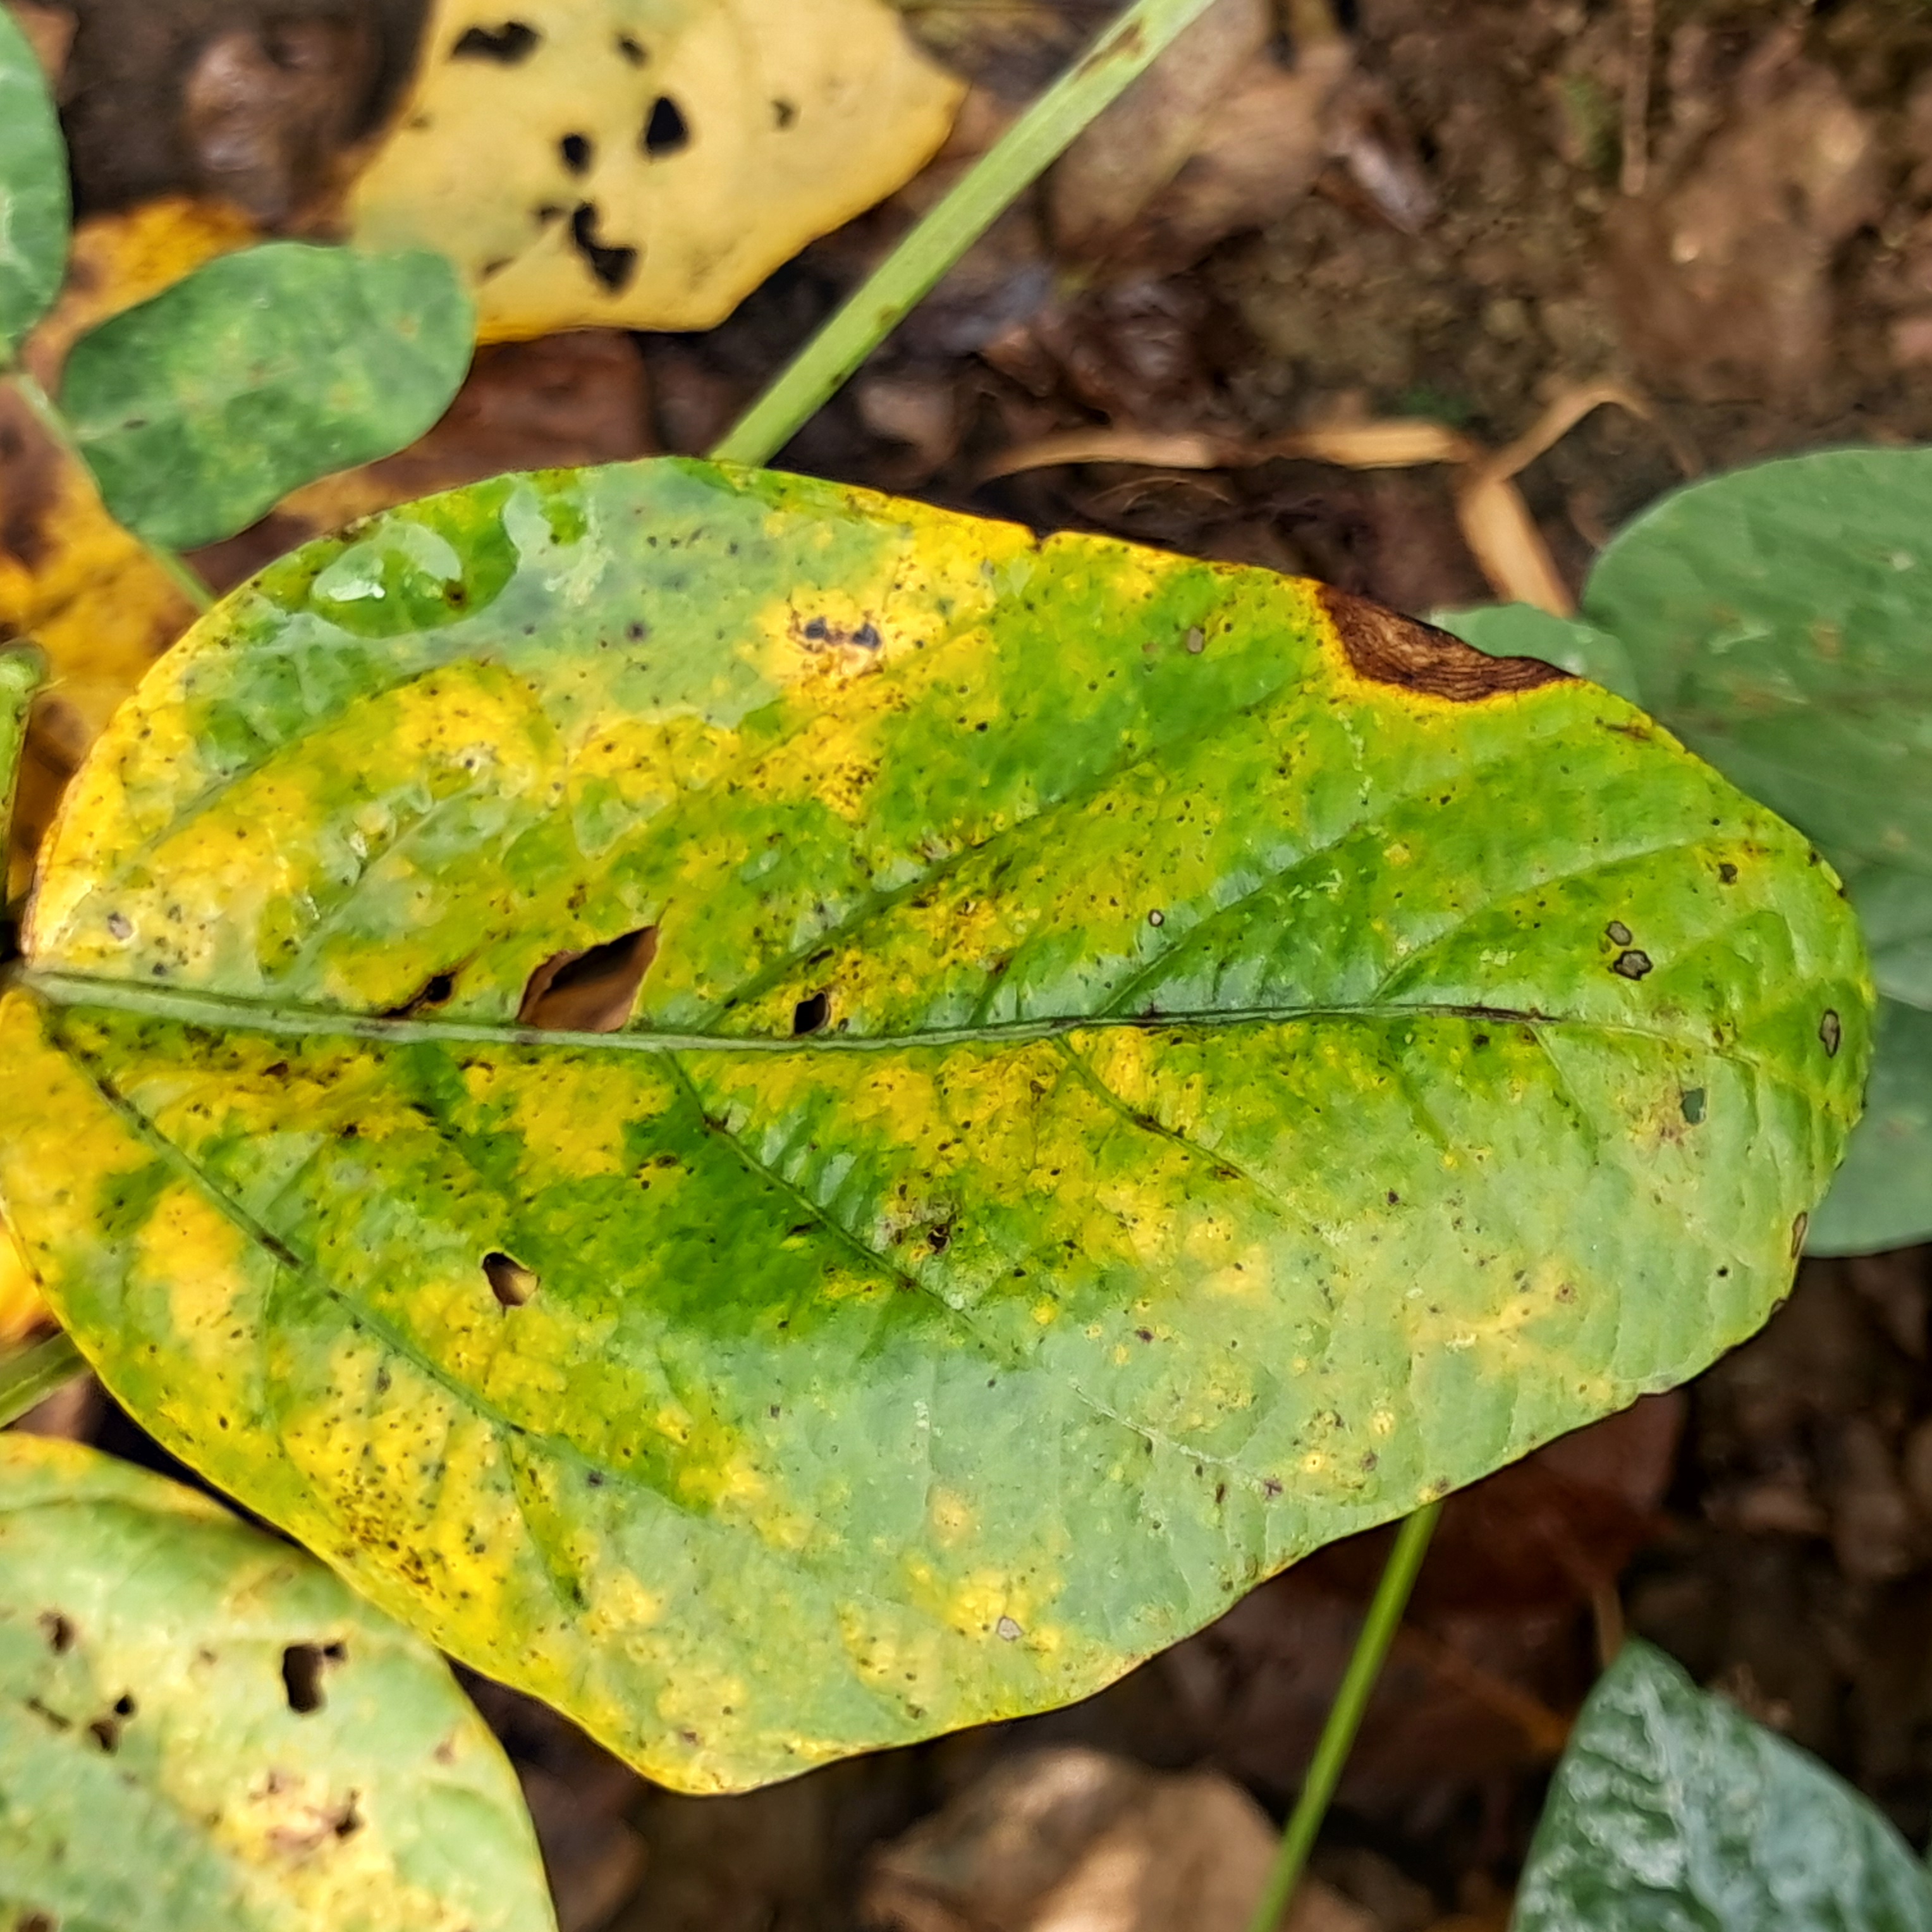
Label: Mosaic